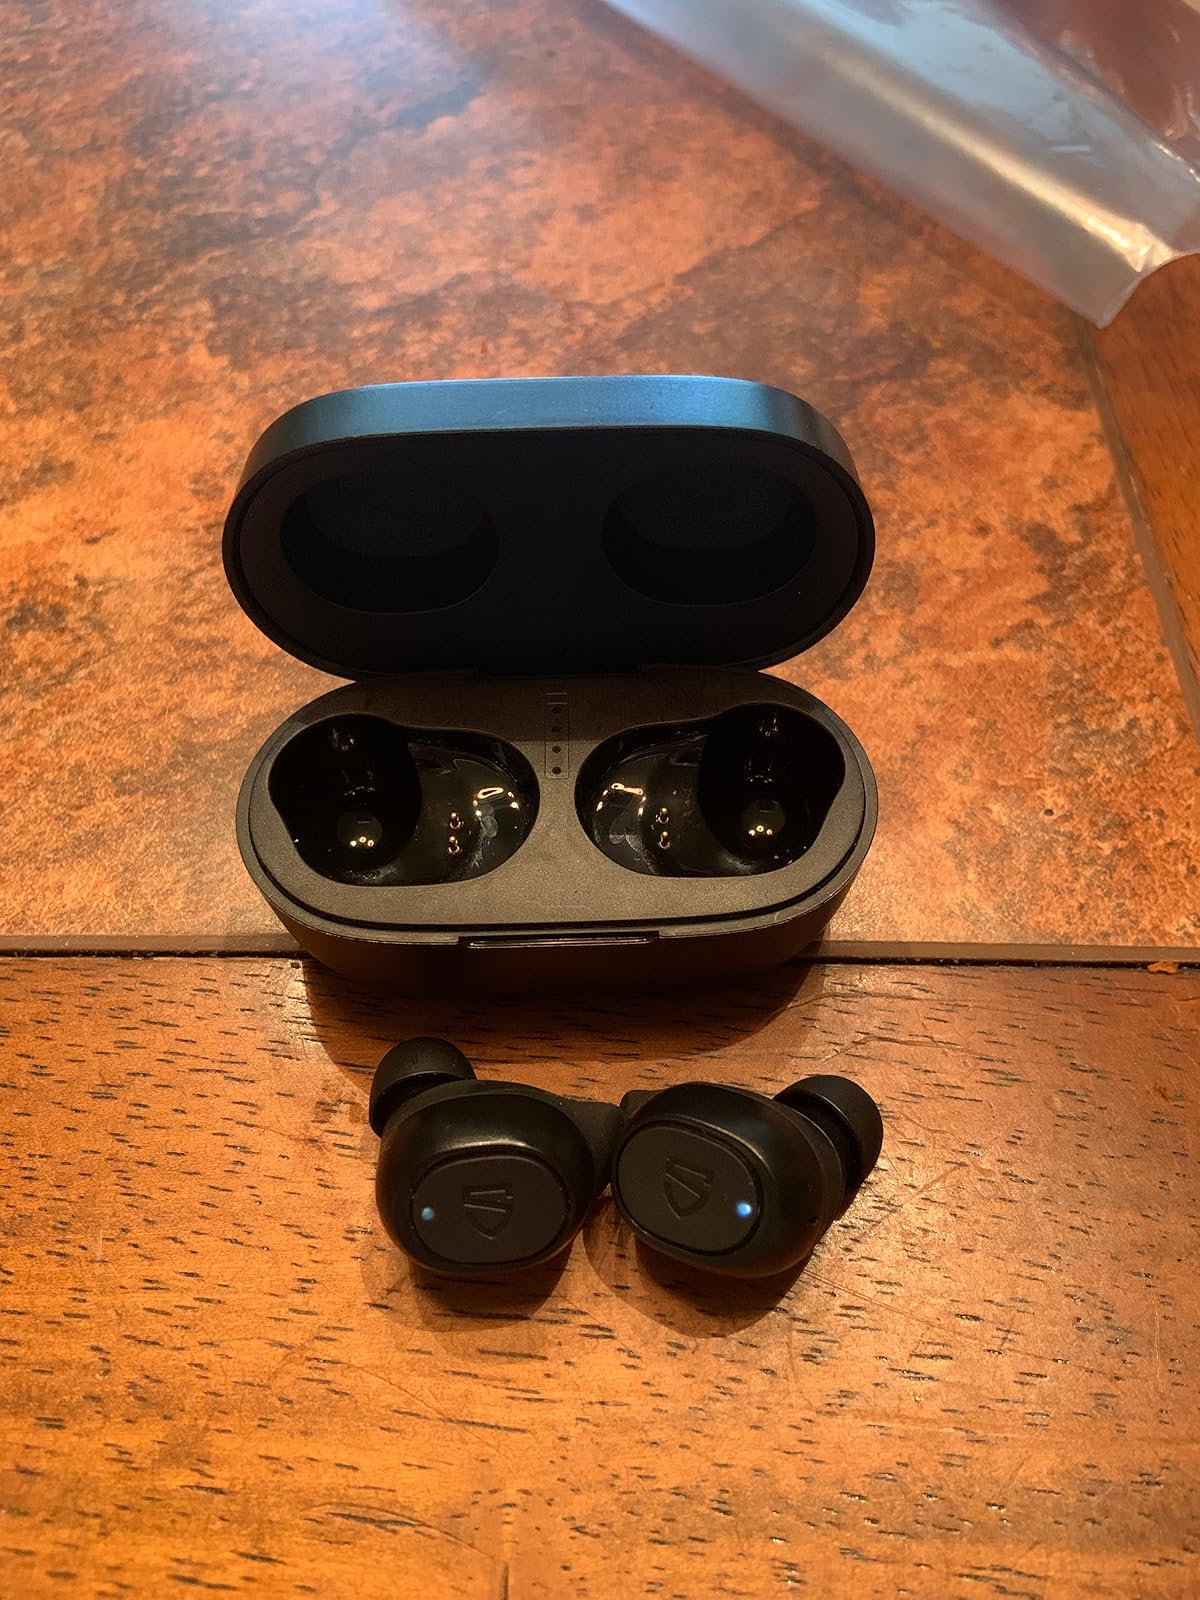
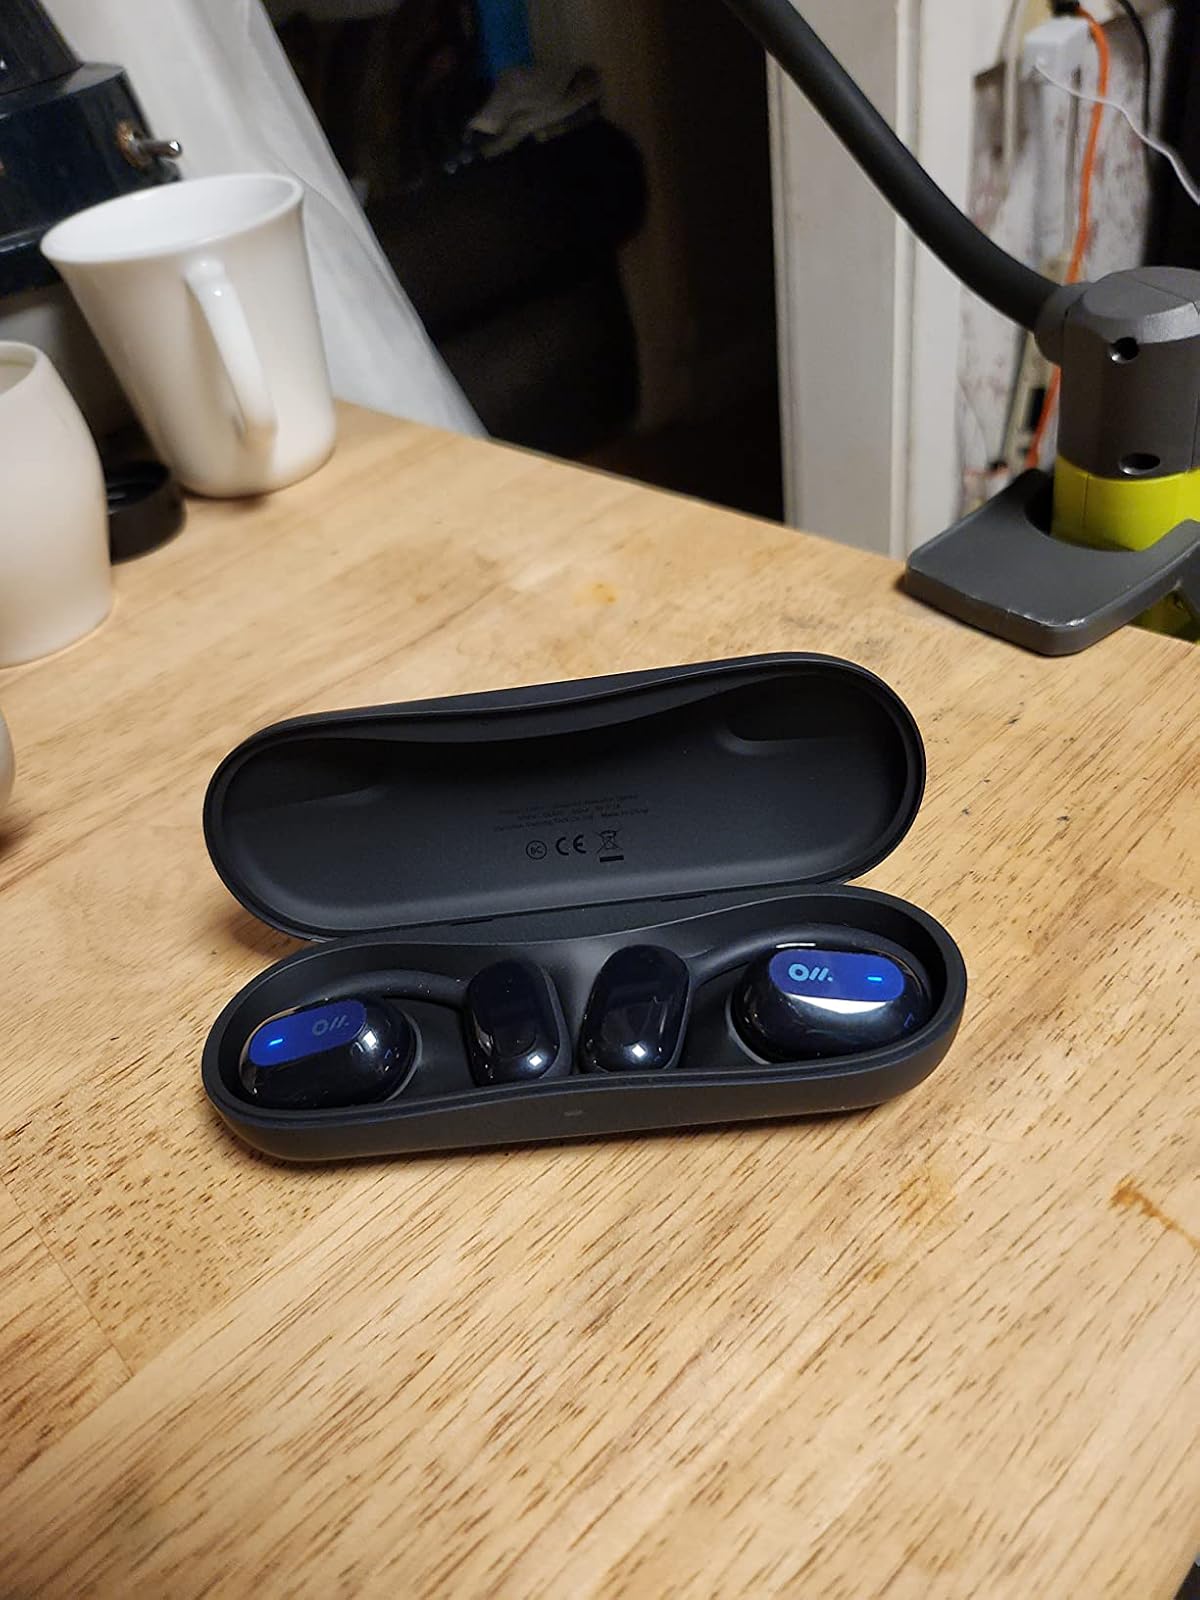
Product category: earbuds
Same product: no